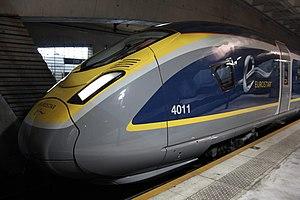
Siemens Velaro d'Eurostar en essais, stationné sur la voie 44.
La gare de Lille-Europe est une gare ferroviaire française de la ligne à grande vitesse de Fretin à Fréthun, située en bordure du centre-ville de Lille, ville centre de la Métropole européenne de Lille, préfecture du département du Nord et de la région Hauts-de-France.